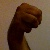
The image shows a hand gesture representing the letter 'M' in Indian Sign Language.